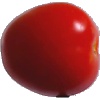
Label: Tomato 4